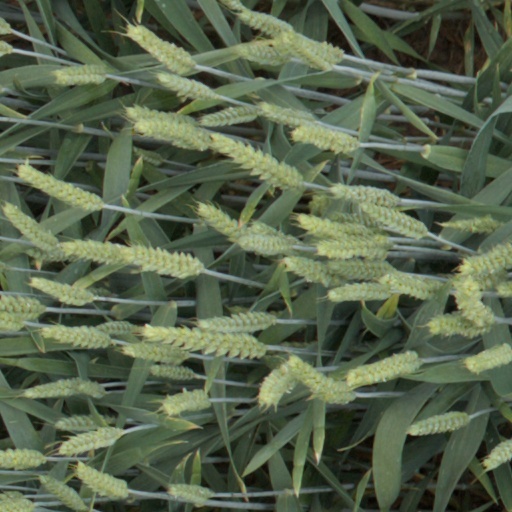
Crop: wheat